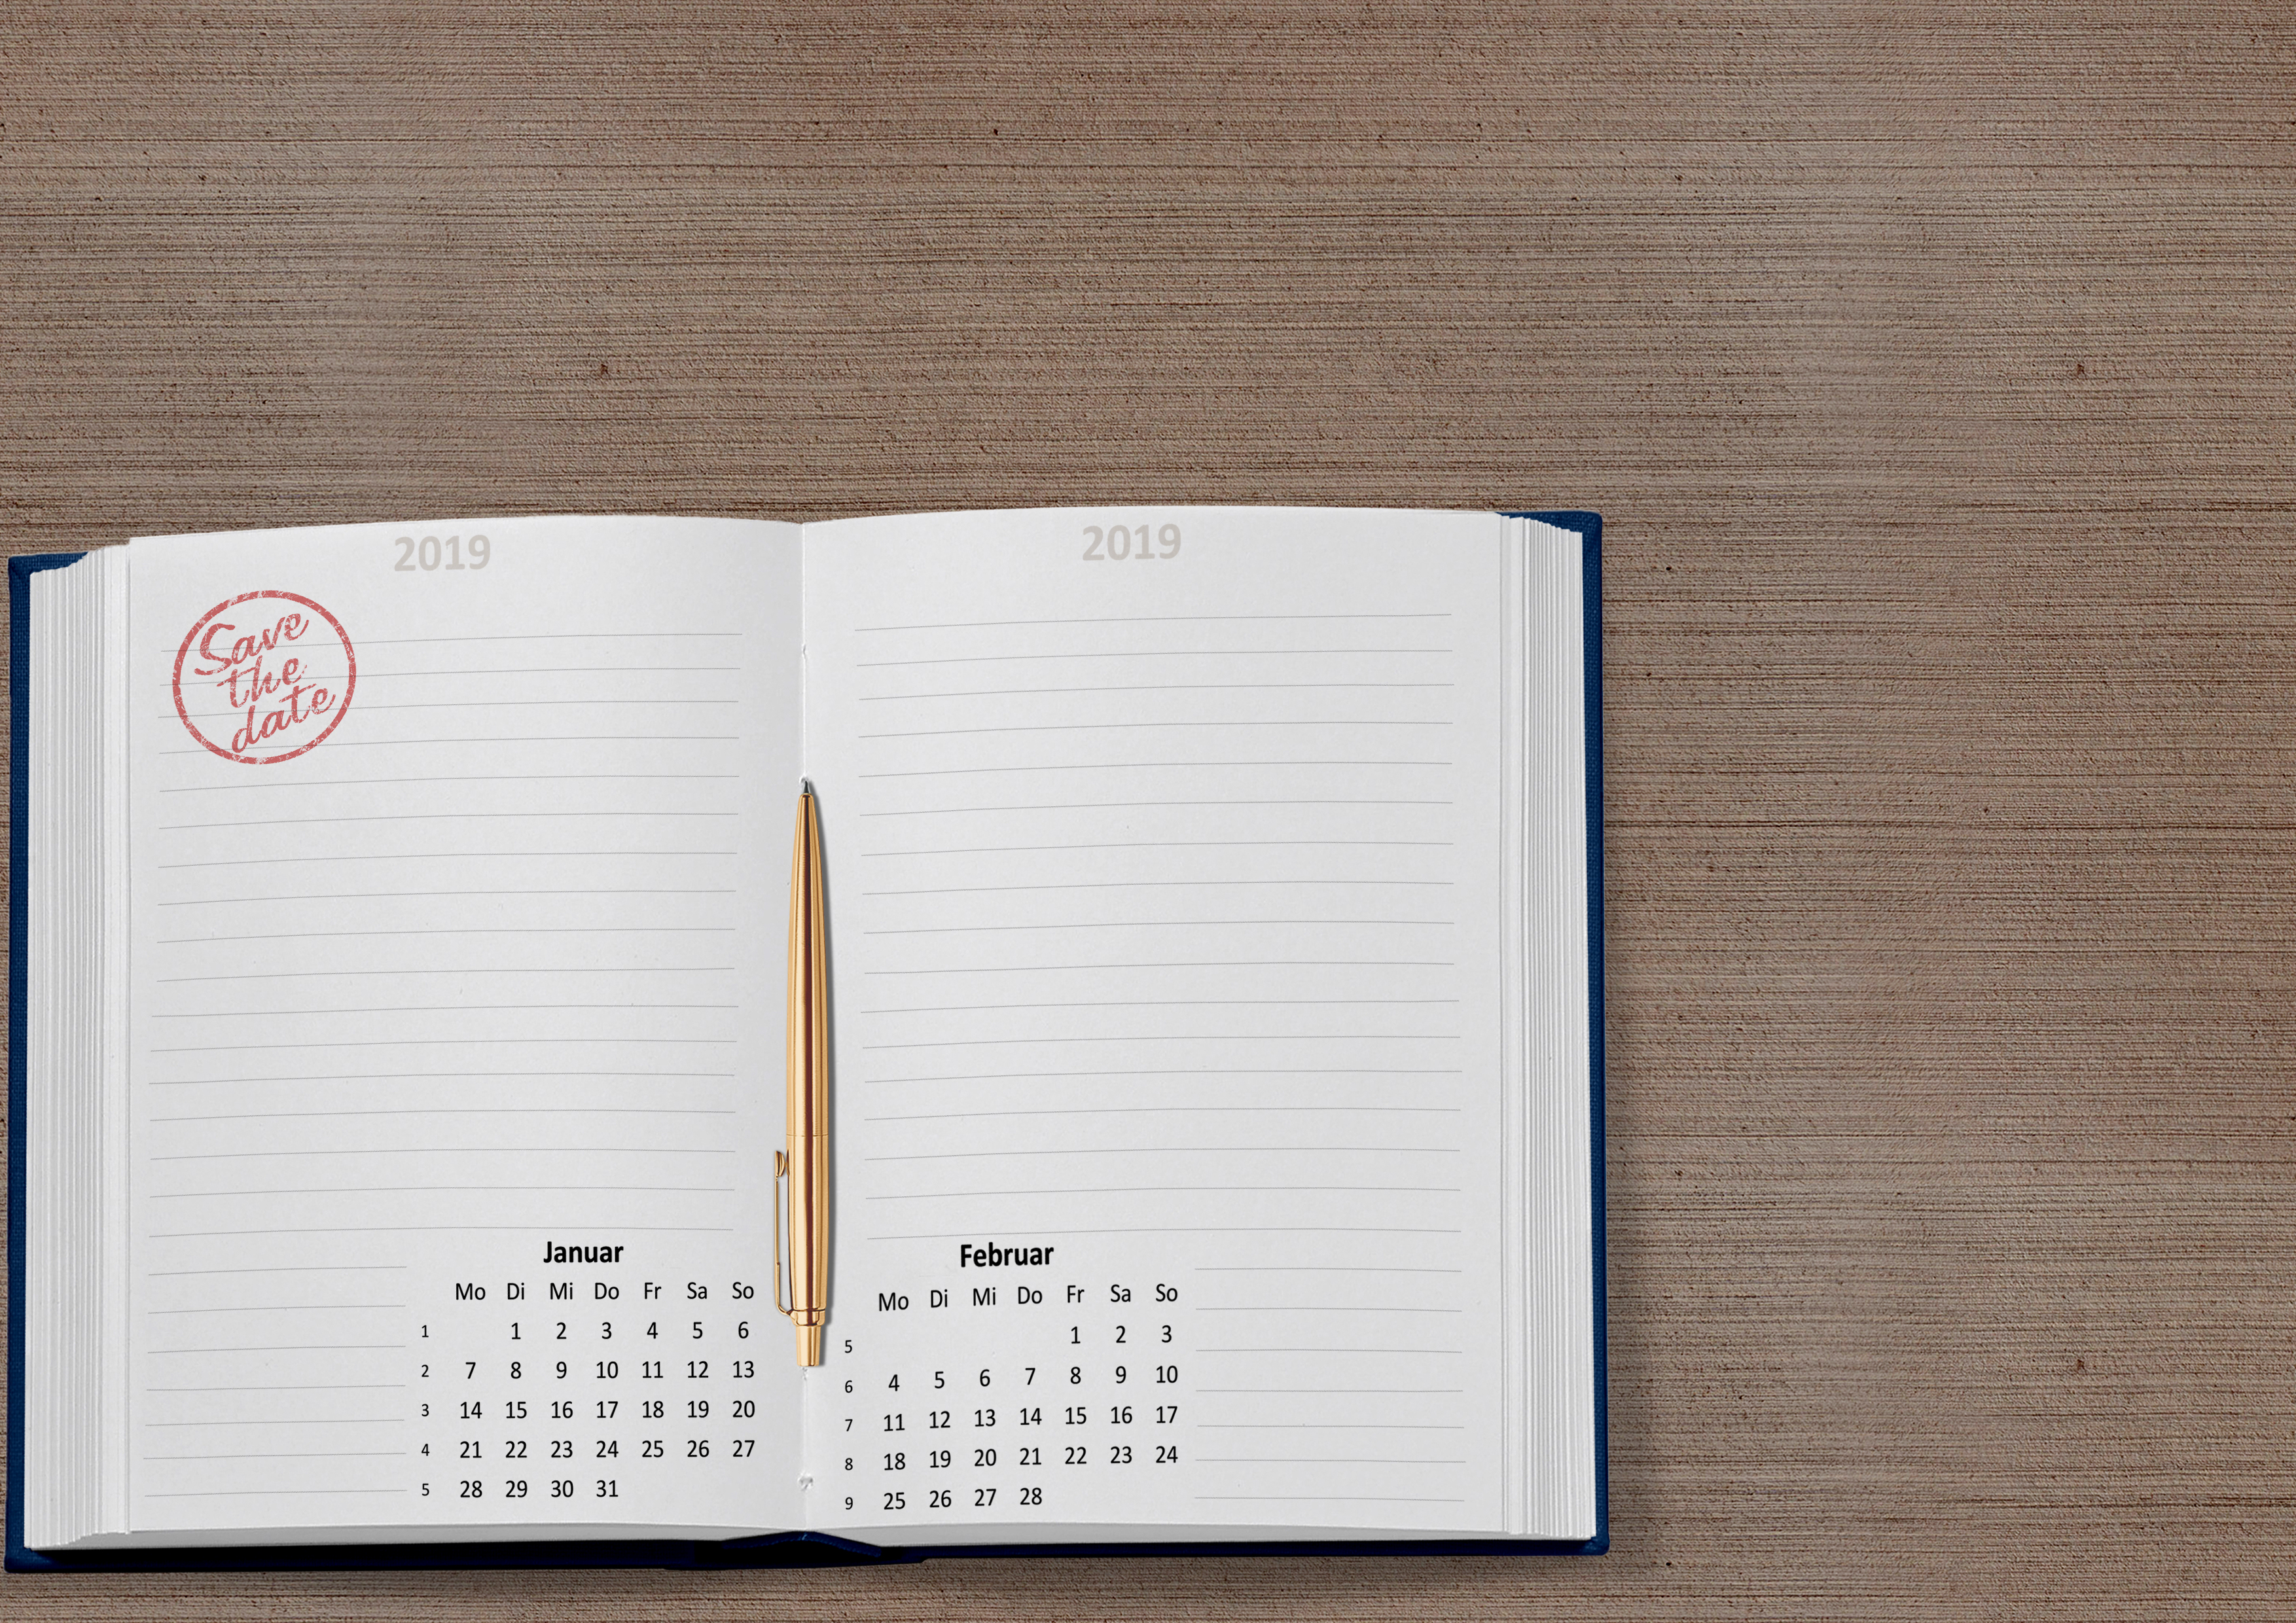
calendar, book, 2019, date, january, february, week, month, desk, agenda, notes, notebook, open book, paper, office, information, business, tasks, writing, dates, plan, conference, open, symbolics, template, font, brand, diary